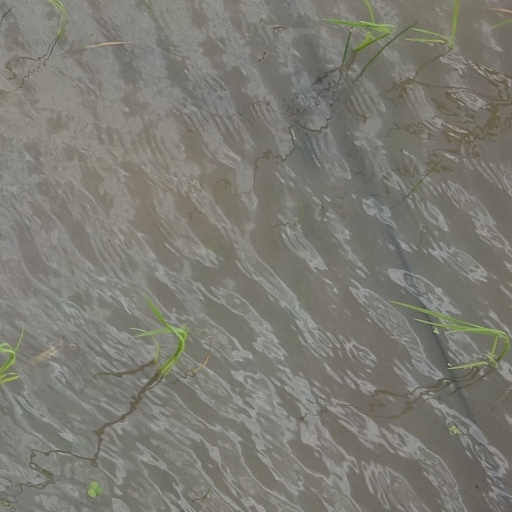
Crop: rice